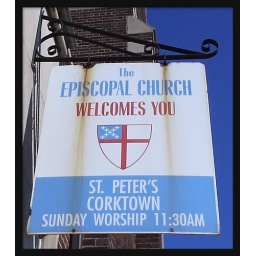
This sign announces Corktown's Episcopal church, whose congregation dates to 1857. The building was dedicated in 1929.